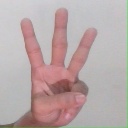
अक्षर: व